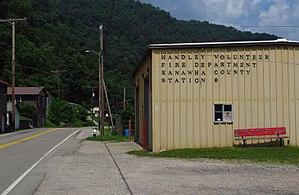
Handley est une ville américaine située dans le comté de Kanawha en Virginie-Occidentale. En 2010, sa population est de 349 habitants.